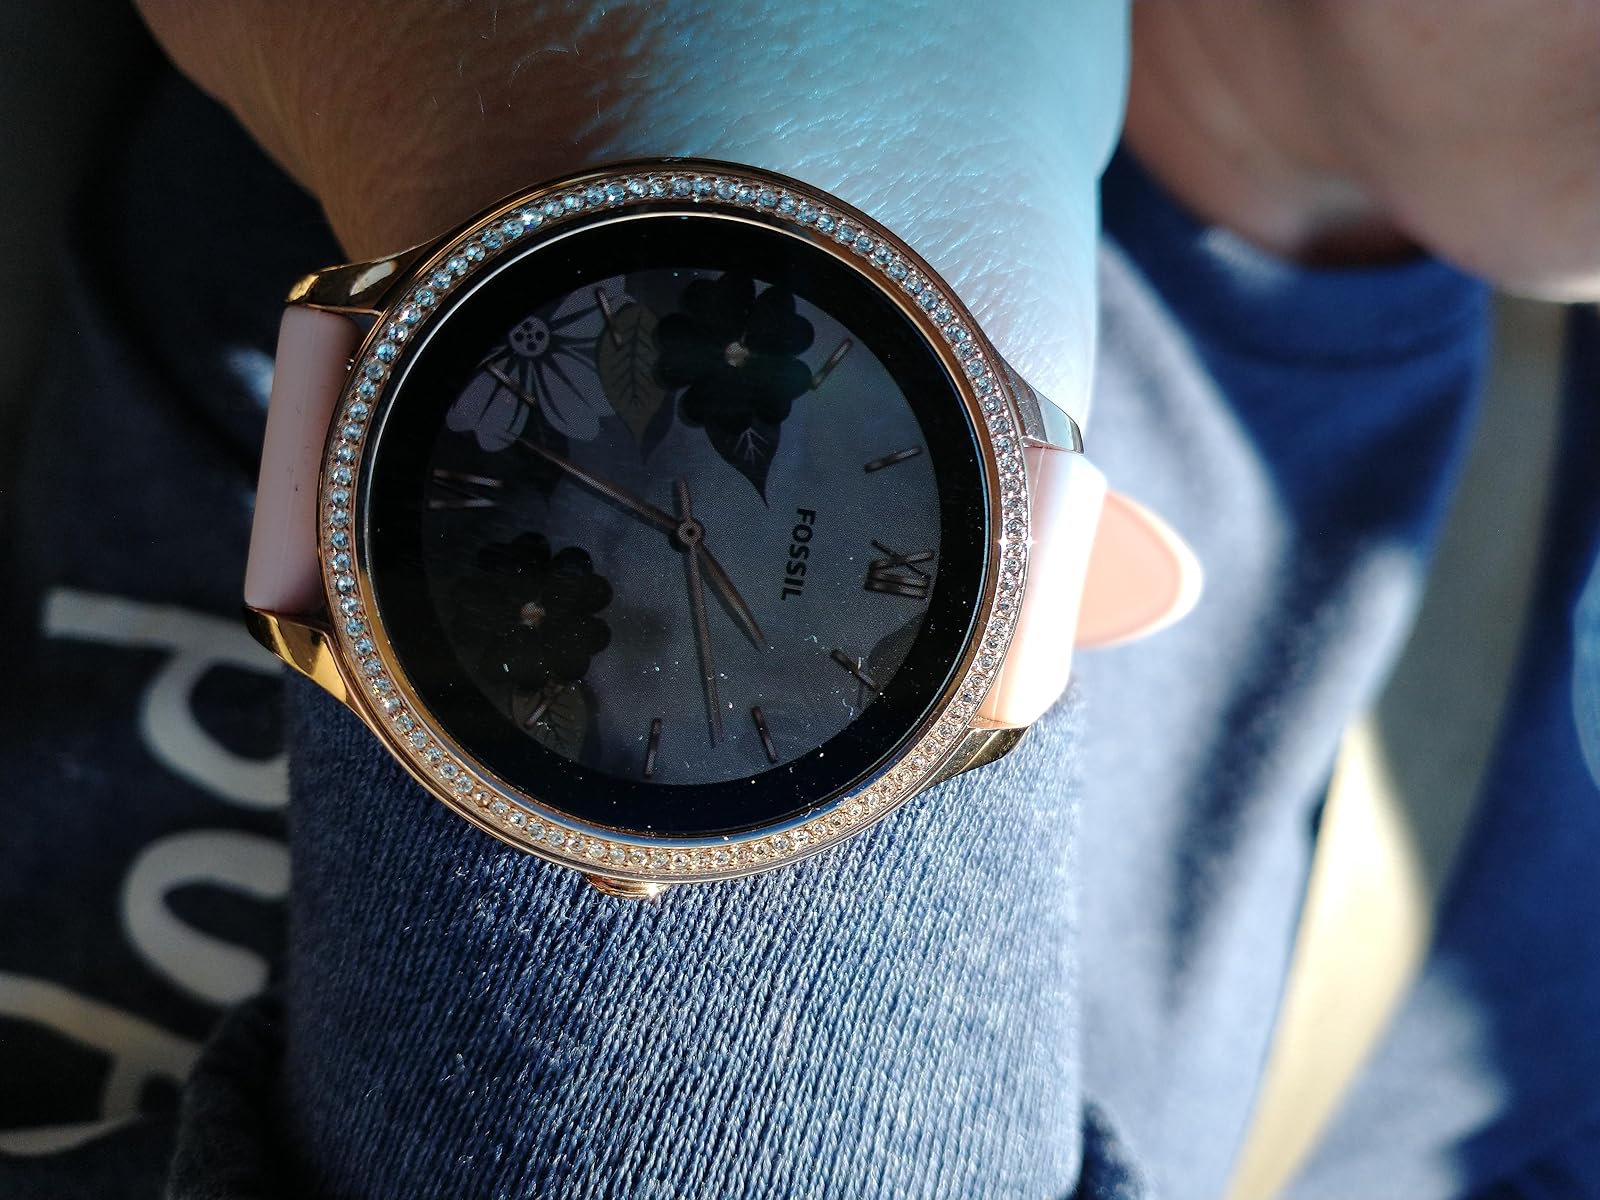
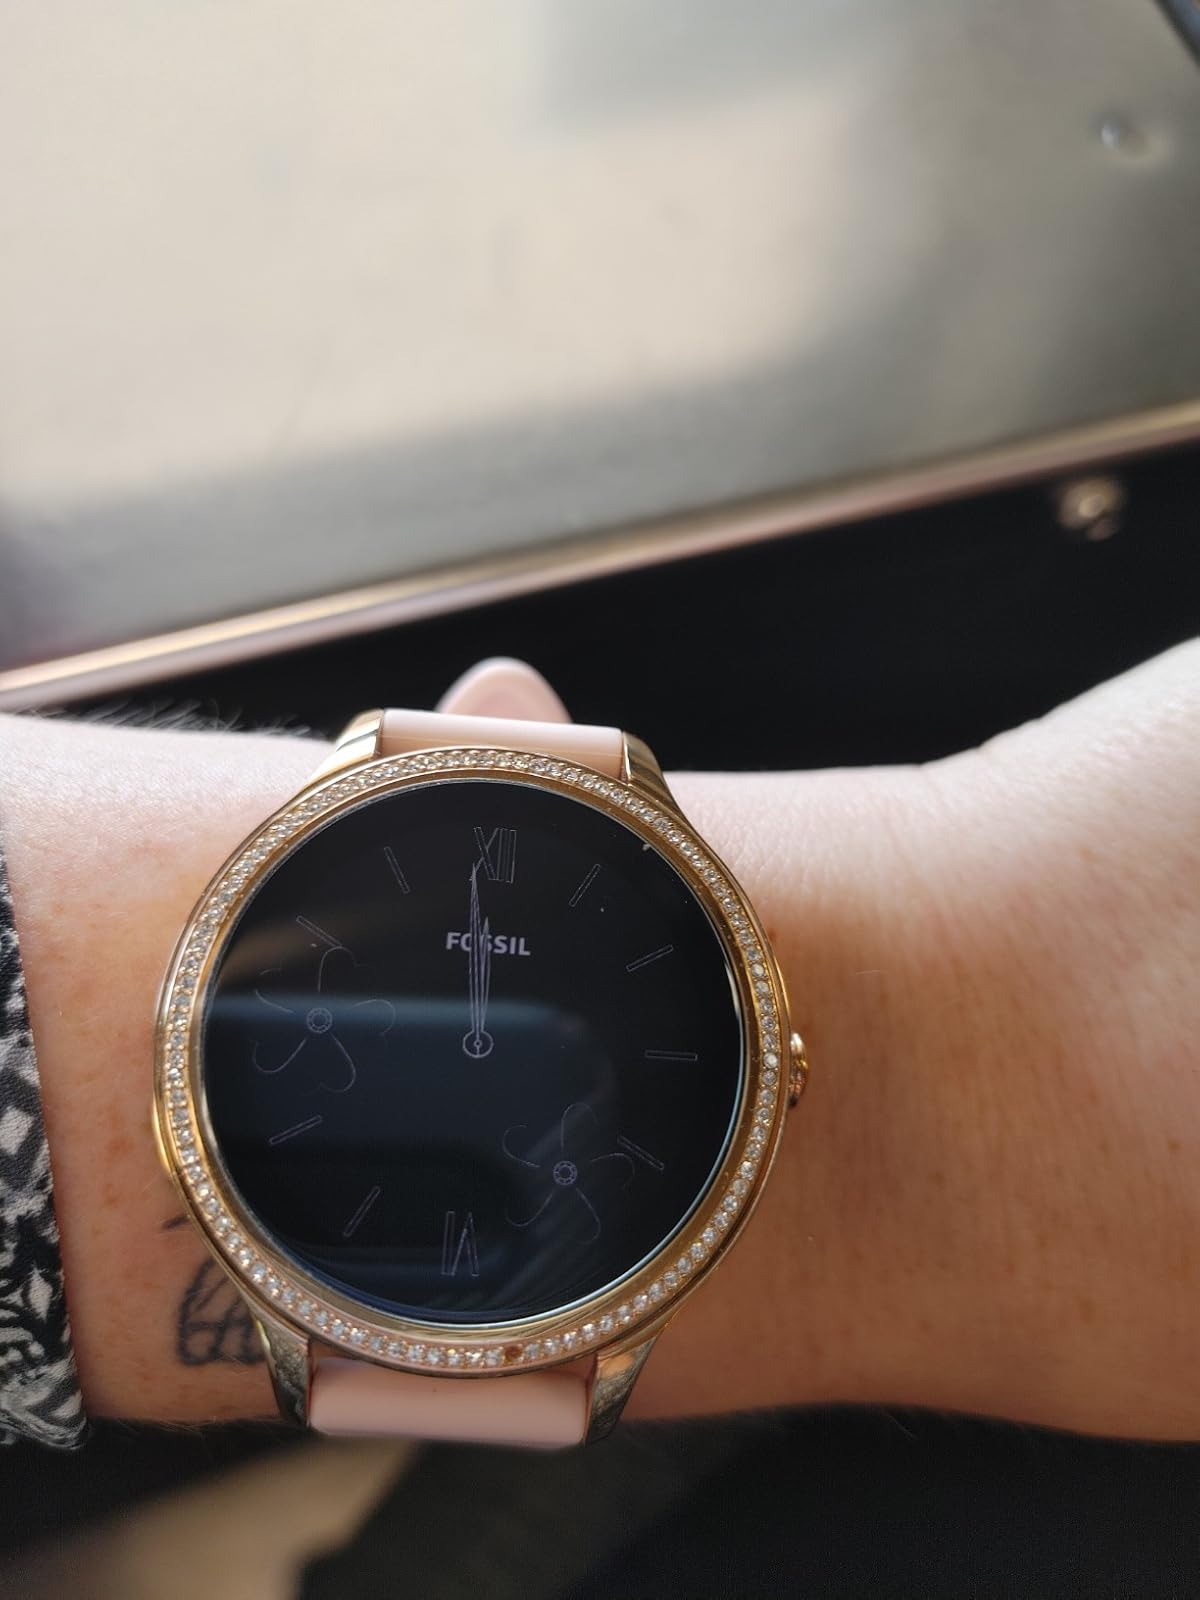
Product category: smartwatch
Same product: yes